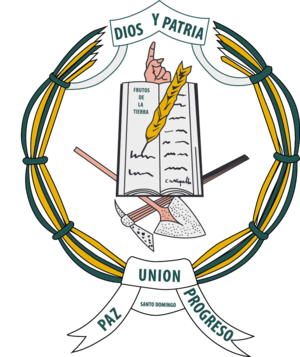
Santo Domingo est une municipalité située dans le département d'Antioquia, en Colombie.